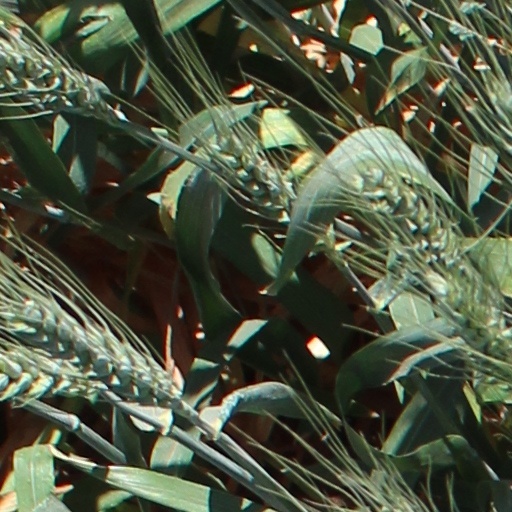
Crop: wheat